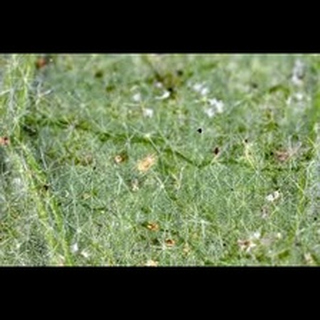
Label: wheat_mite